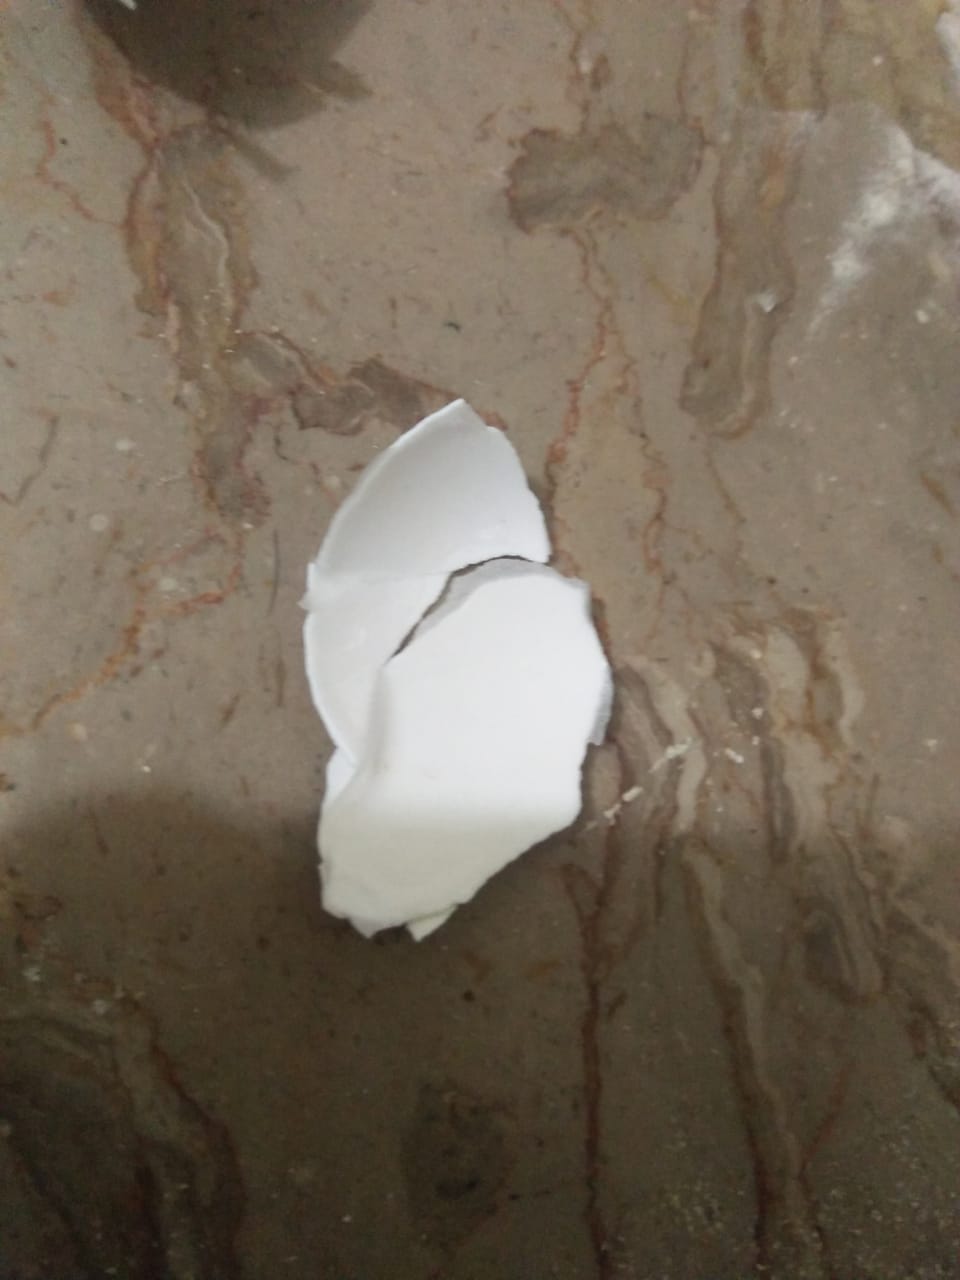
Label: eggshells